Crowley's Ridge

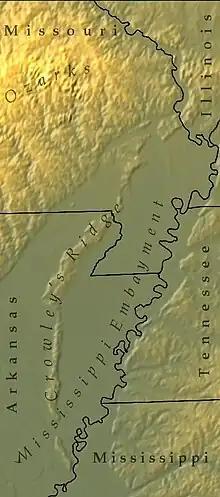
Crowley's Ridge runs through the Mississippi embayment in this shaded-relief map.

Crowley's Ridge (also Crowleys Ridge) is a geological formation that rises 250 to above the alluvial plain of the Mississippi embayment in a line from southeastern Missouri to the Mississippi River near Helena, Arkansas. It is the most prominent feature in the Mississippi Alluvial Plain between Cape Girardeau, Missouri, and the Gulf of Mexico.